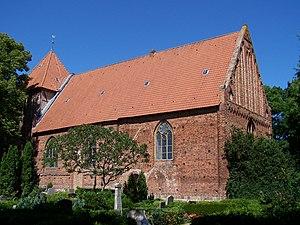
Neuenkirchen est une commune d'Allemagne située dans l'arrondissement de Poméranie-Occidentale-Greifswald du Land de Mecklembourg-Poméranie occidentale.